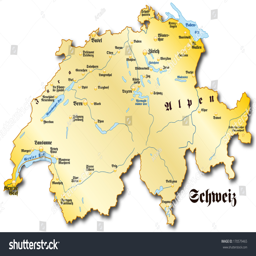
map as an overview map in gold